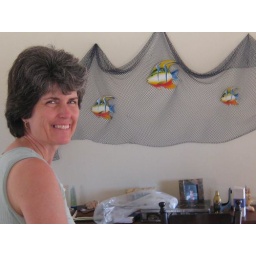
36) Deb at the beach house provided by friends in Natal